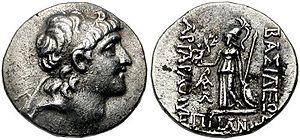
Ariarathe VI Épiphanès Philopator est un roi de Cappadoce ayant régné de 130 à 111 av. J.-C.